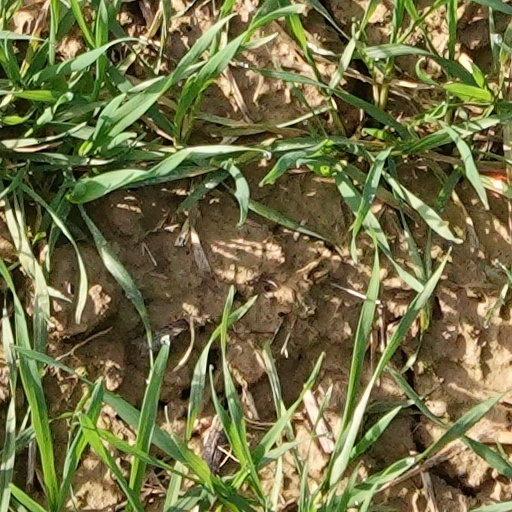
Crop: wheat